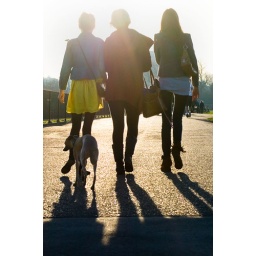
girls walking in hampstead heath london (parliament hill)